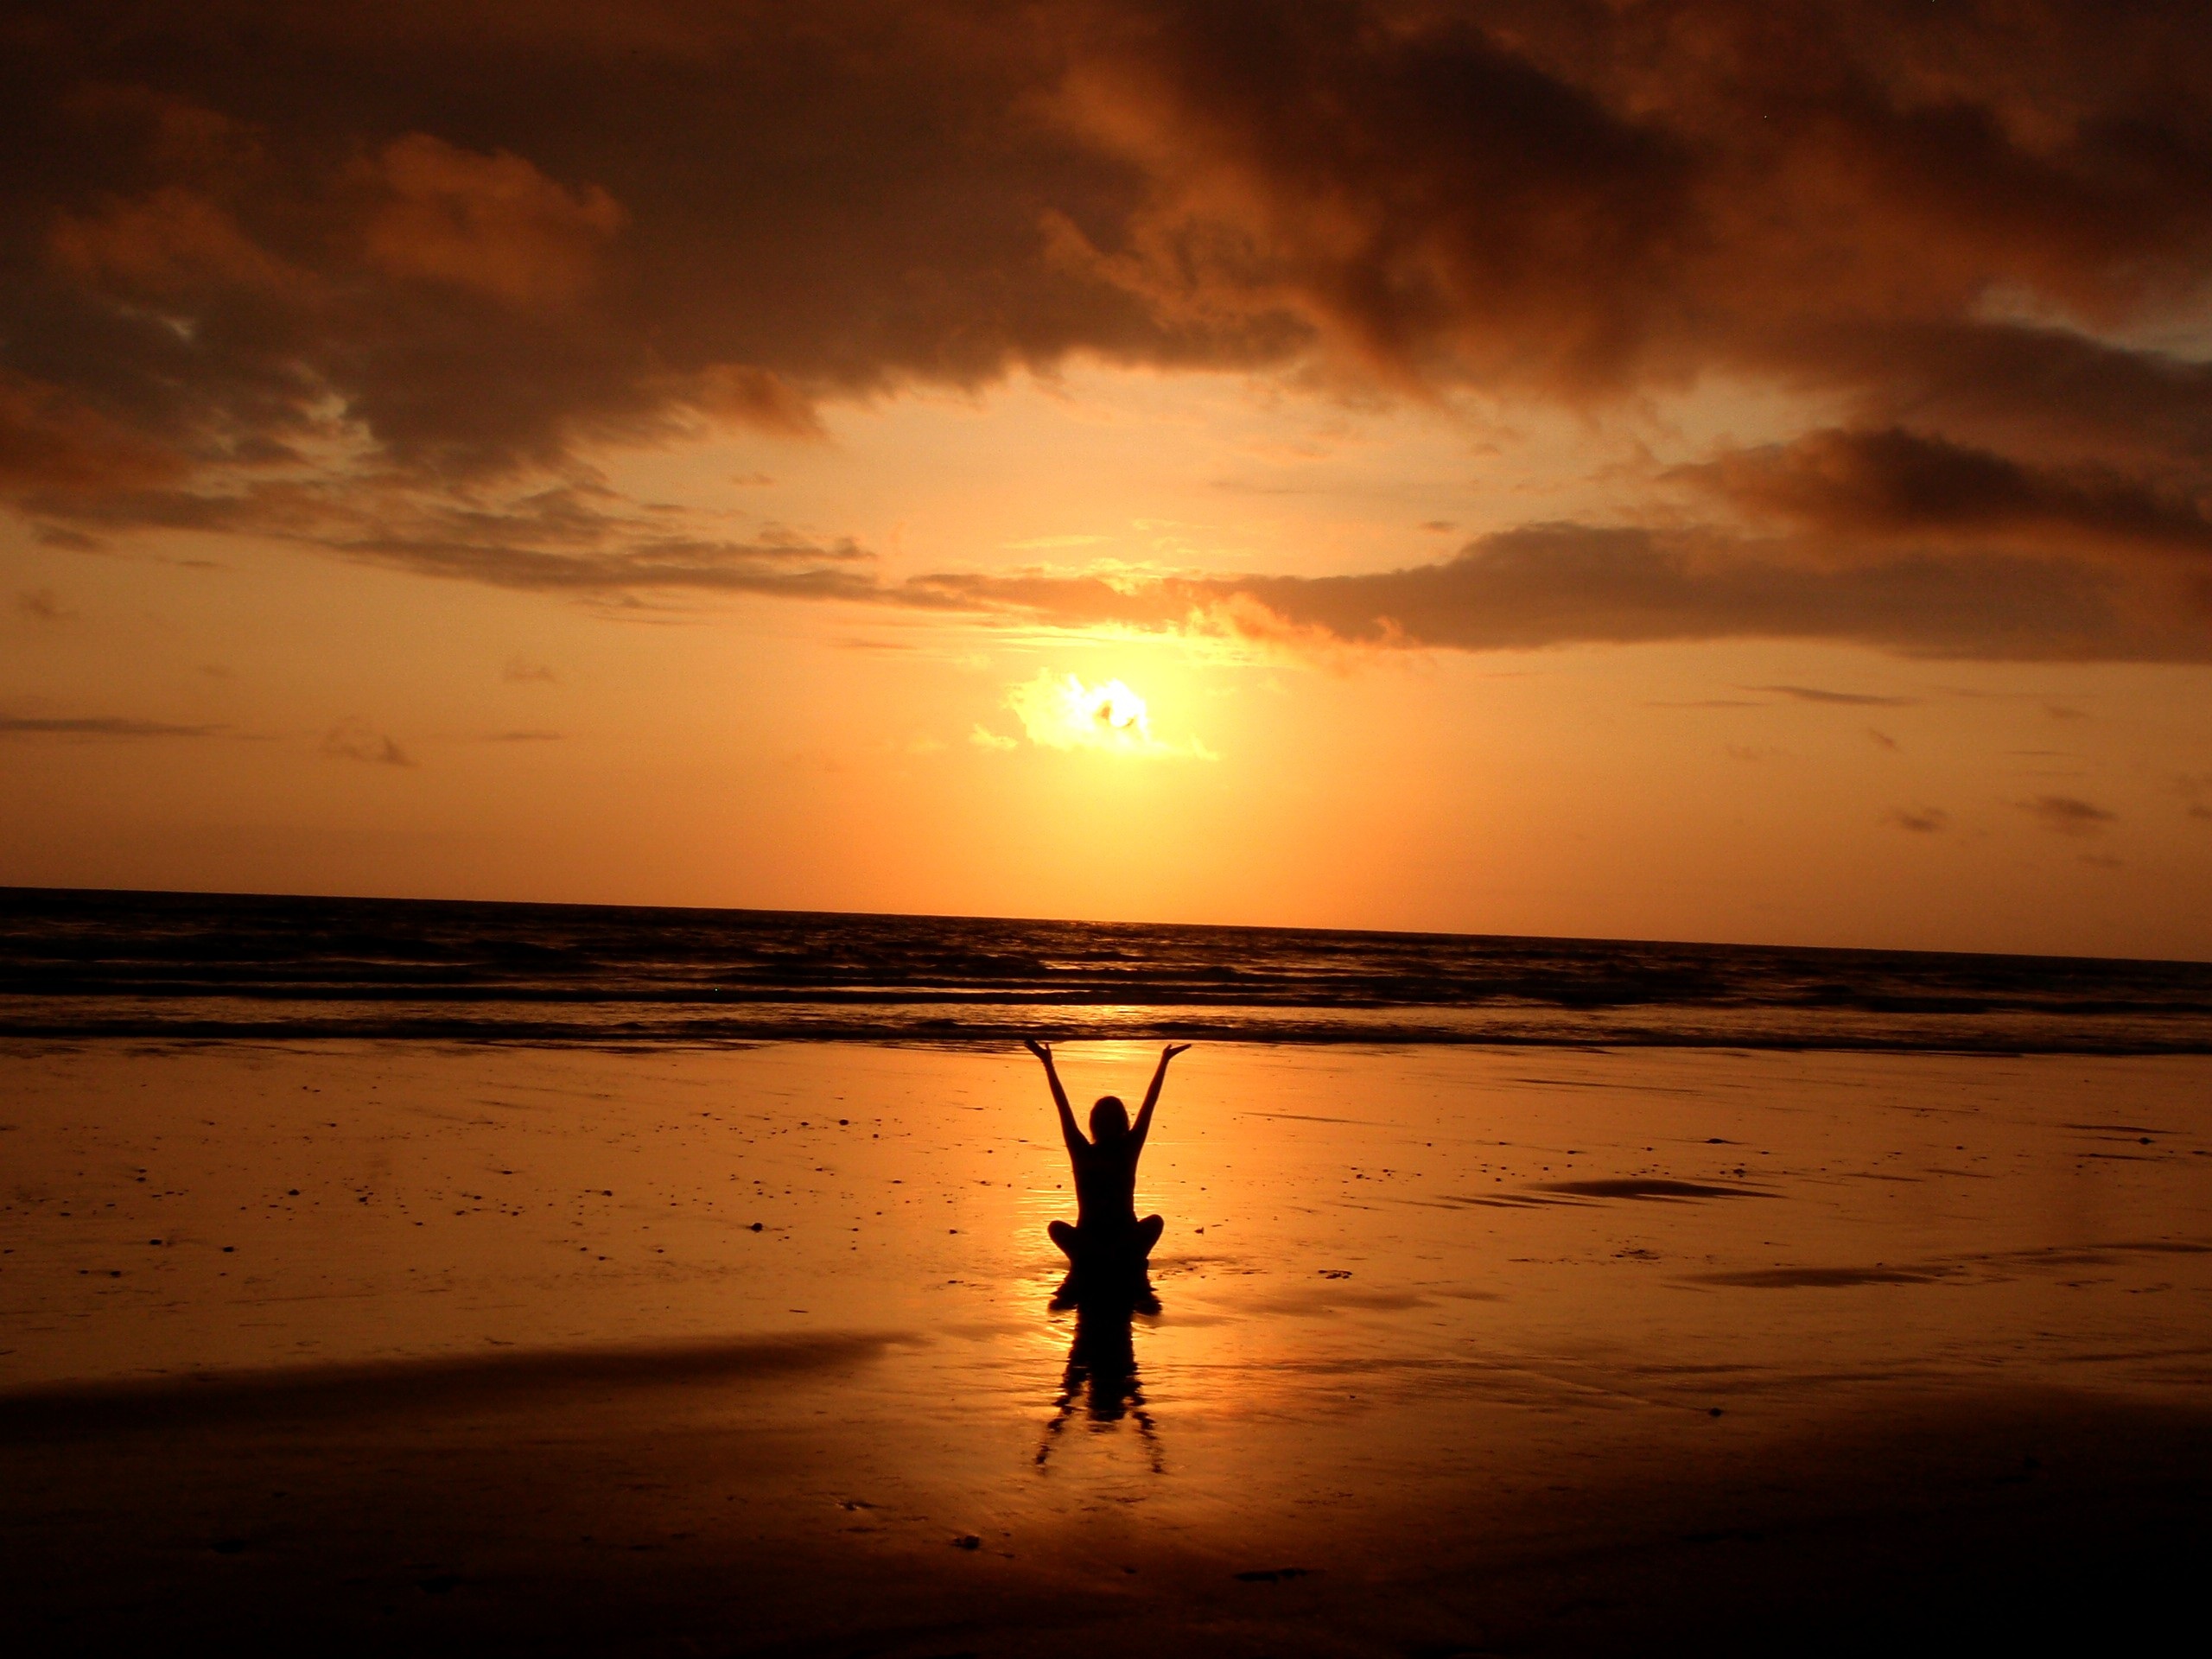
beach, sea, ocean, horizon, cloud, sun, sunrise, sunset, sunlight, morning, dawn, dusk, evening, reflection, relax, balance, meditation, women, yoga, afterglow, sunset and sun